It's On Us

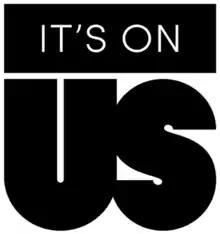
It's On Us Logo

"It's On Us" (to stop sexual assault) is a social movement created by Barack Obama and White House Council on Women and Girls to raise awareness and fight against sexual assault on United States college campuses for both men and women. This campaign urges the public to stand up against sexual assault and step away from the sidelines to be an active part of the solution.